Howard Marshall (rugby union)

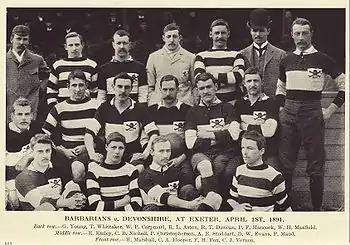
Marshall with the first touring Barbarians. Marshall is front row, far left

Marshall played for several club teams during his rugby career, not least Sunderland FC (RFC), and in 1890 he was representing first-class English team Blackheath. That season saw William Percy Carpmael, a fellow Blackheath player, form the invitational touring team, the Barbarians; and Marshall was asked to join the club on their first tour. On the first tour Marshall had the distinction of scoring the first ever points in Wales by a Barbarian player, when he scored a try against Cardiff. Marshall later became a committee member for the Barbarians. Throughout this period, Marshall turned out for Sunderland FC (RFC), whenever home in the northeast.